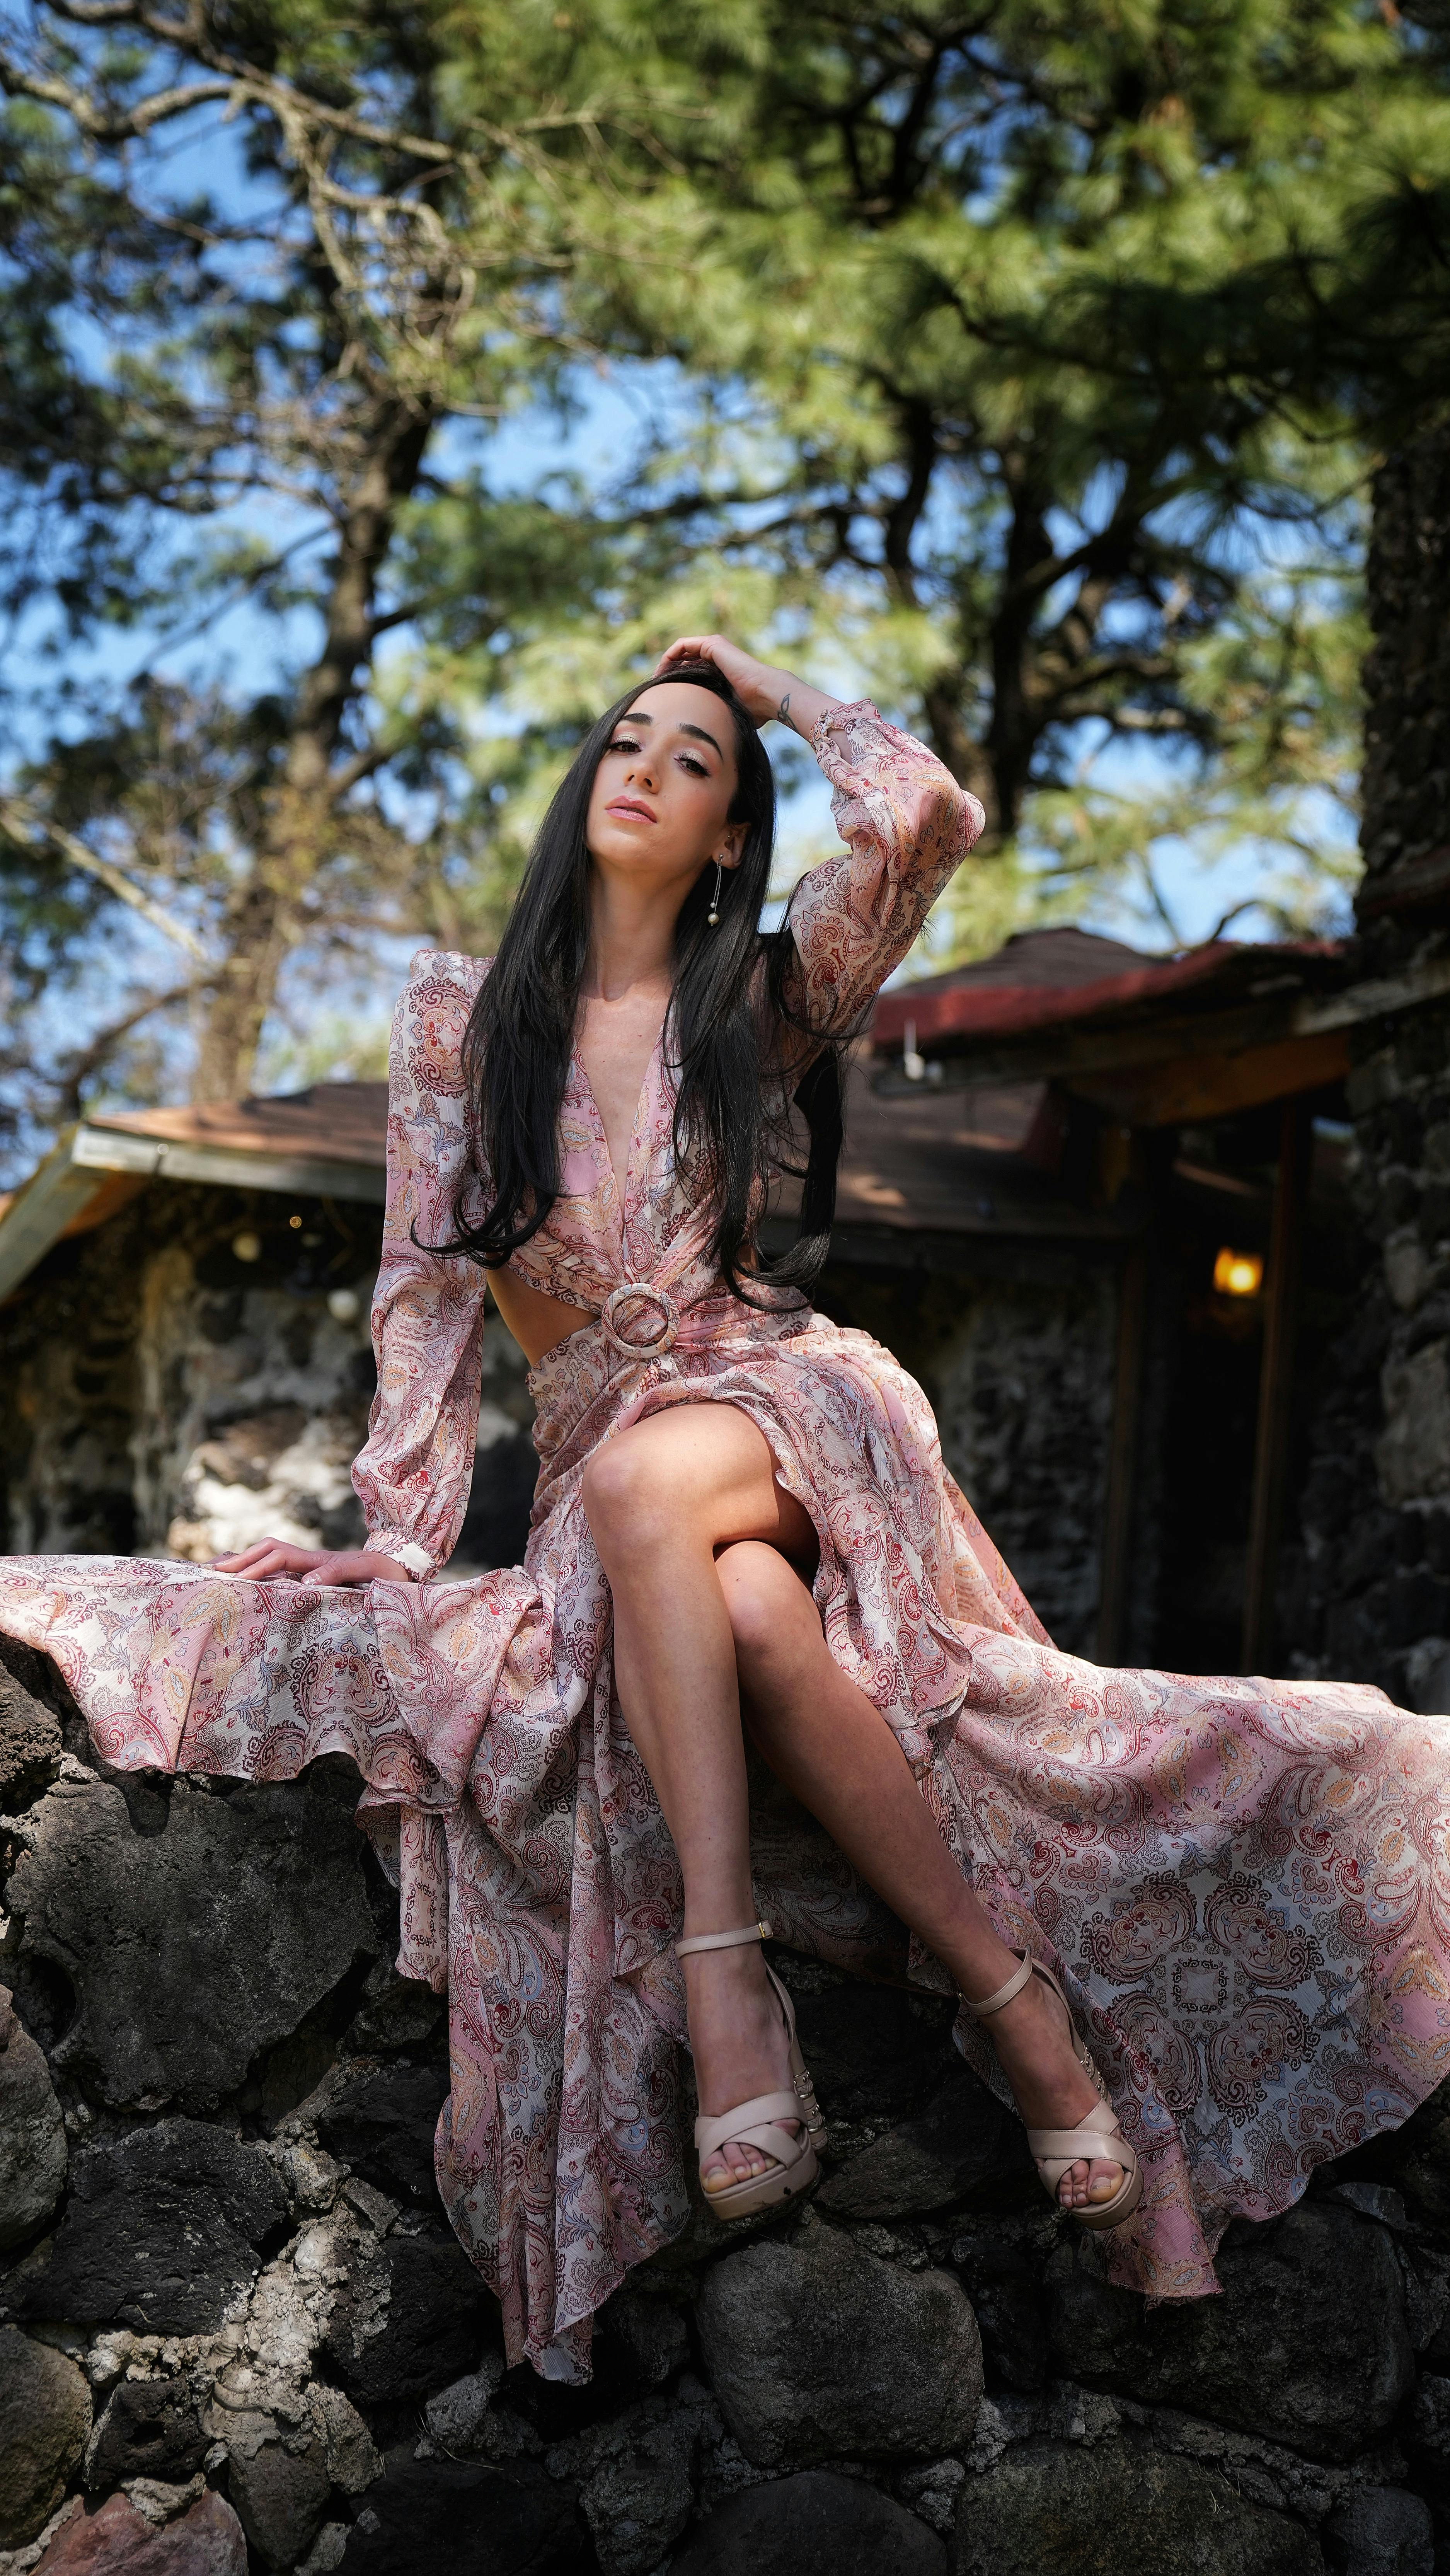
woman, hairstyle, plant, tree, flash photography, thigh, sunlight, sky, People in nature, wood, grass, black hair, knee, fashion design, long hair, human leg, forest, eyewear, fashion model, brown hair, red hair, blond, sitting, boot, jewellery, plaid, art model, sandal, pattern, flesh, fur, portrait photography, photo shoot, woodland, headpiece, model